SCEGGS Darlinghurst

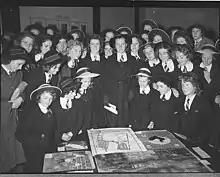
SCEGGS students at a French Exhibition at David Jones, 1944

SCEGGS Darlinghurst is an independent Anglican single-sex primary and secondary day and boarding school for girls, located in Darlinghurst, an inner-city, eastern suburb of Sydney, New South Wales, Australia.